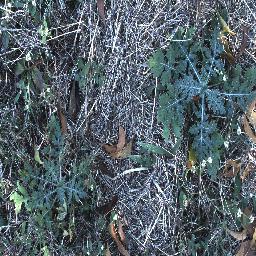
Label: parthenium